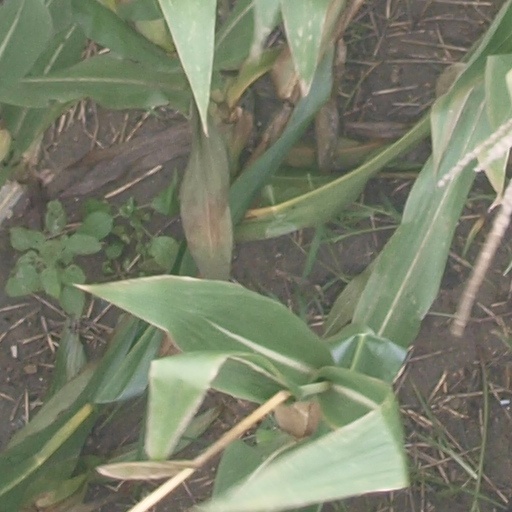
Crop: maize; corn